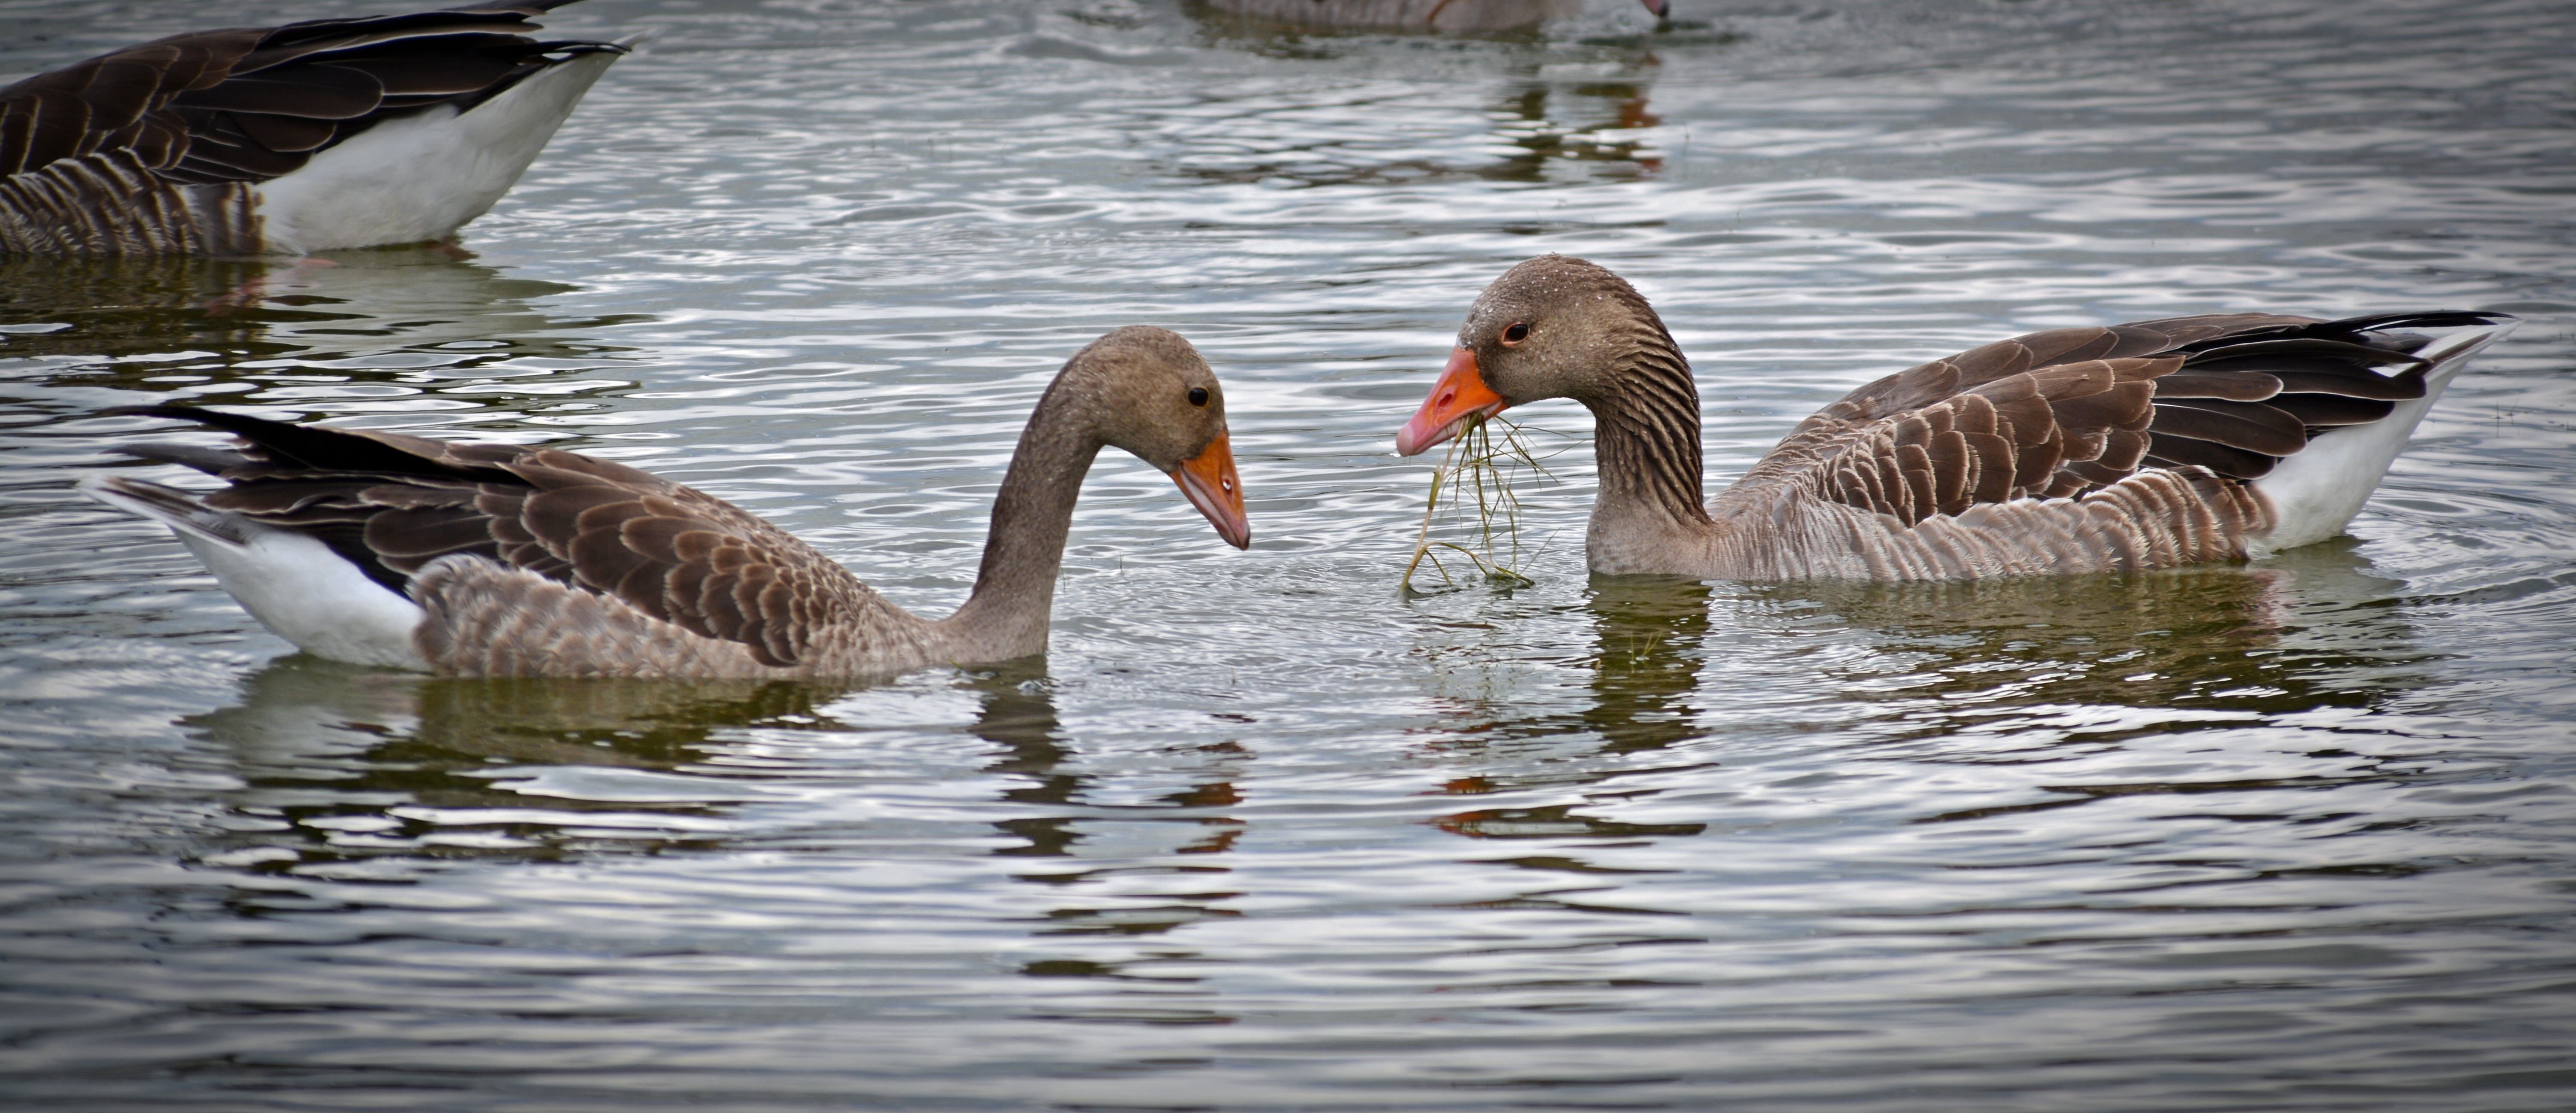
water, bird, wing, animal, wildlife, reflection, beak, eat, feather, fauna, poultry, duck, goose, vertebrate, bill, waterfowl, water bird, canard, mergus, ducks geese and swans, seaduck